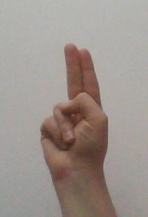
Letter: taa